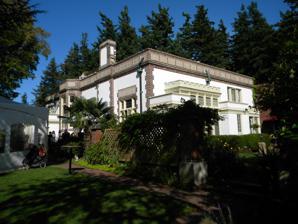
Building: Lairmont Manor
Country: United States of America
Year built: 1915
Historic house in Washington, United States United States historic place Larrabee House U.S. National Register of Historic Places Location Bellingham, Washington Coordinates 48°42′43″N 122°30′26″W / 48.71194°N 122.50722°W / 48.71194; -122.50722 Built 1915 Architect Bebb & Gould, Carl Gould NRHP reference No. 75001880 Added to NRHP May 30, 1975 Lairmont Manor , also known as the Larrabee House , is a 1914 Italian Renaissance style home located in Bellingham, Washington . It was designed by Carl Gould , who is most known for designing the main library at the University of Washington . The home was built for C. X. Larrabee , who wanted one of the finest homes in the northwest, but he died before its completion. Currently, the home is used for weddings and other special occasions. References ^ "National Register Information System" . National Register of Historic Places . National Park Service . April 15, 2008. ^ Kahn, Dean (May 12, 2014). "Historic Lairmont Manor in Bellingham celebrates centennial" . The Bellingham Herald . ^ "Charles "X" Larrabee" . fairhavenhistory.com . External links Lairmont Manor Website v t e Bellingham, Washington People History District Court Landmarks Aftermath Clubhouse Bellingham National Bank Building B.P.O.E. Building Flatiron Building Lairmont Manor Leopold Hotel Mount Baker Theatre Lottie Roth Block Old City Hall Pickett House Safe Return T. G. Richards and Company Store Parks Bloedel Donovan Boulevard Park Cornwall Park Lake Whatcom Park Larrabee State Park Maritime Heritage Park Whatcom Falls Park Sehome Hill Arboretum Geography and places Chuckanut Mountains Lake Padden Lake Samish Lake Whatcom Fairhaven Sehome Sudden Valley Waterfront Bellis Fair Mall Transportation Fairhaven Station Bellingham International Airport Route 11 (Chuckanut Drive) Route 539 (The Guide Meridian) Whatcom Transportation Authority History Bellingham riots C. X. Larrabee Julius Bloedel George Pickett George Vancouver Sir William Bellingham Museums SPARK Museum of Electrical Invention Bellingham Railway Museum Whatcom Children's Museum Whatcom Museum of History and Art Education Bellingham High School Bellingham School District Bellingham Technical College Sehome High School Squalicum High School Western Washington University Whatcom Community College Whatcom Middle School Media Bellingham Public Library The Bellingham Herald KAFE KBCB KGMI KISM KMRE-LP KPUG KUGS KVOS-TV Sports Bellingham Bells Bellingham Mariners Bellingham Slam Bellingham Sportsplex Whatcom Pavilion Places of worship Congregation Beth Israel Cornwall Church Companies, organizations, and events Bellingham Festival of Music Bellingham Theatre Guild Bluewater Productions Clickpop Records Estrus Records Frequency LinuxFest Northwest Mount Baker Theatre The Non-GMO Project Port of Bellingham Ski to Sea Race v t e U.S. National Register of Historic Places Topics Architectural style categories Contributing property Historic district History of the National Register of Historic Places Keeper of the Register National Park Service Property types Lists by state List of U.S. National Historic Landmarks by state : Alabama Alaska Arizona Arkansas California Colorado Connecticut Delaware Florida Georgia Hawaii Idaho Illinois Indiana Iowa Kansas Kentucky Louisiana Maine Maryland Massachusetts Michigan Minnesota Mississippi Missouri Montana Nebraska Nevada New Hampshire New Jersey New Mexico New York North Carolina North Dakota Ohio Oklahoma Oregon Pennsylvania Rhode Island South Carolina South Dakota Tennessee Texas Utah Vermont Virginia Washington West Virginia Wisconsin Wyoming Lists by insular areas American Samoa Guam Minor Outlying Islands Northern Mariana Islands Puerto Rico Virgin Islands Lists by associated state Federated States of Micronesia Marshall Islands Palau Other areas District of Columbia American Legation, Morocco Related National Historic Preservation Act Historic Preservation Fund List of jails and prisons on the National Register of Historic Places University and college buildings listed on the National Register of Historic Places National Register of Historic Places portal Category This article about a property in Washington on the National Register of Historic Places is a stub . You can help Wikipedia by expanding it . v t e This article about a building or structure in the U.S. state of Washington is a stub . You can help Wikipedia by expanding it . v t e